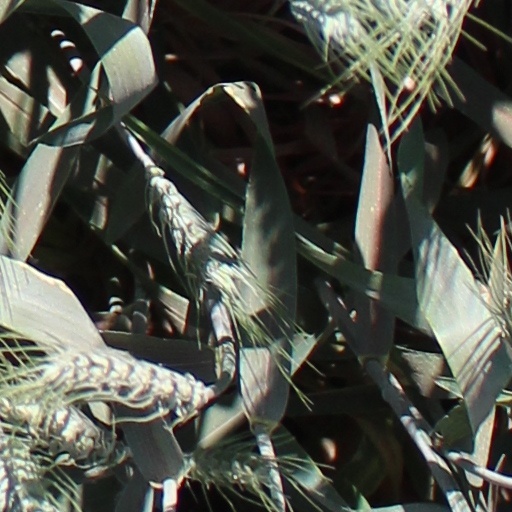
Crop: wheat